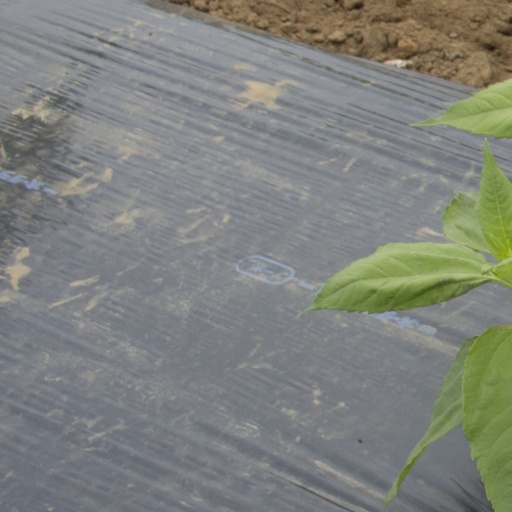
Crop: Jerusalem artichoke